Teenage Exorcist

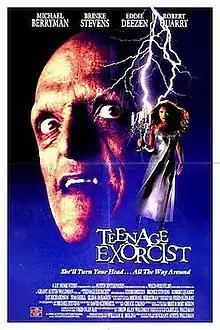
Theatrical poster

Teenage Exorcist is a 1991 American comedy horror film directed by Grant Austin Waldman and written by Brinke Stevens from a story by Fred Olen Ray. The film stars Stevens, Eddie Deezen, and Robert Quarry. Though the film was shot in 1991, "Teenage Exorcist" was not released on video until 1994.